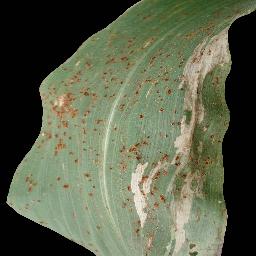
Label: Corn_(Maize)___Common_Rust